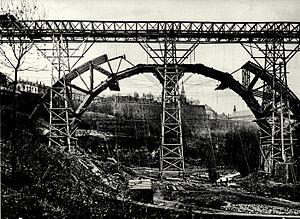
Construction du Pont Adolphe (1900-1903), documentée par le photographe Charles Bernhoeft.
Le pont Adolphe est situé à Luxembourg-Ville, dans le sud du Luxembourg. Il relie le boulevard Royal, en Ville-Haute, à l'avenue de la Liberté, dans le quartier de la gare et permet à la route nationale 2 ainsi qu'au futur tramway de Luxembourg de franchir la vallée de la Pétrusse et est de ce fait la principale route reliant le centre-ville, la Ville-Haute, et le sud de la ville.